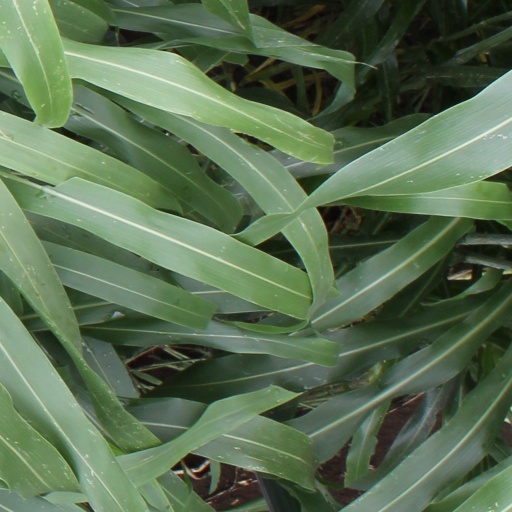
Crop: sorghum